Describe the emotion expressed in this image:  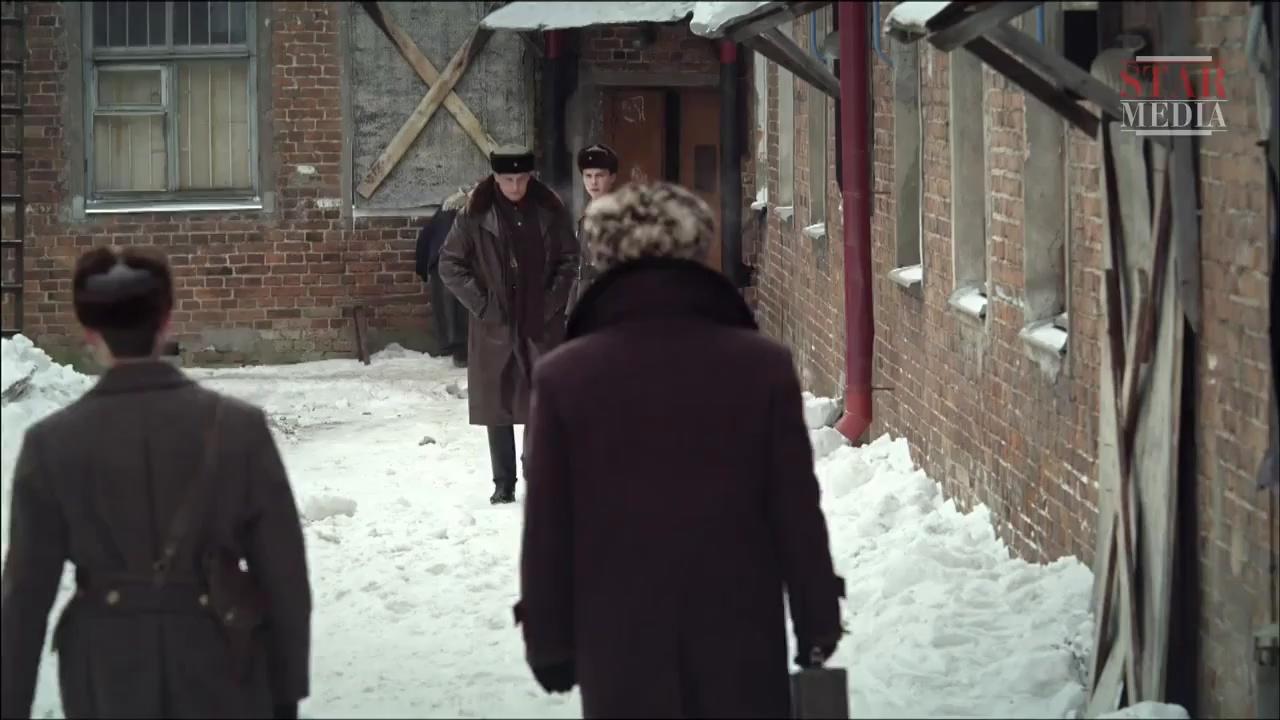
This person displays Suffering, valence and arousal with low intensity.